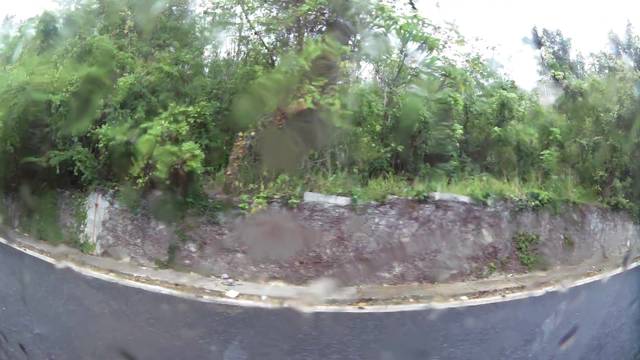
Region: Dominican Republic
Coordinates: 18.511, -69.941